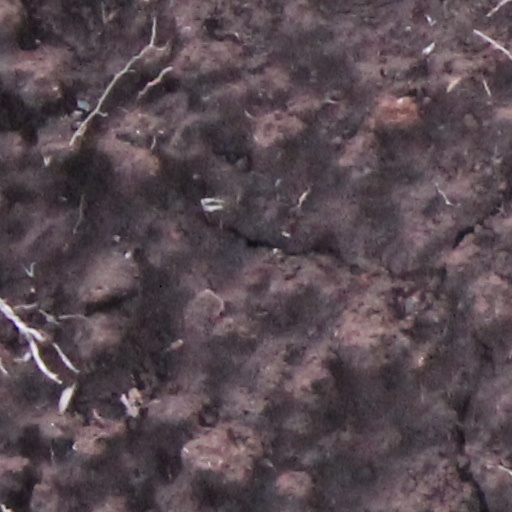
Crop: wheat